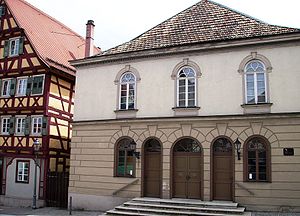
Hechingen / Bygningsværker
Hechingen er en lille by i den tyske delstat Baden-Württemberg. Hechingen ligger ved udkanten af Schwaben i landskabsplateauet Schwäbische Alb, cirka halvvejs mellem Stuttgart og Schweiz.